Pryor Glacier

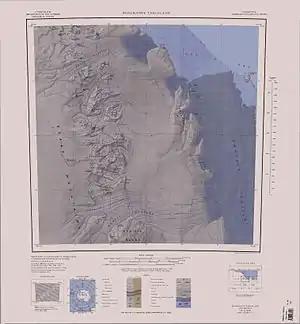
Pryor Glacier in the northwest

A pointed rock and ice spur along the north flank of Pryor Glacier, southeast of Mount Gorton, at the southeast extremity of Wilson Hills.